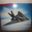
Label: airplane